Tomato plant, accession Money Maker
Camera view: vertical (180 deg); turntable rotation: 210 degrees
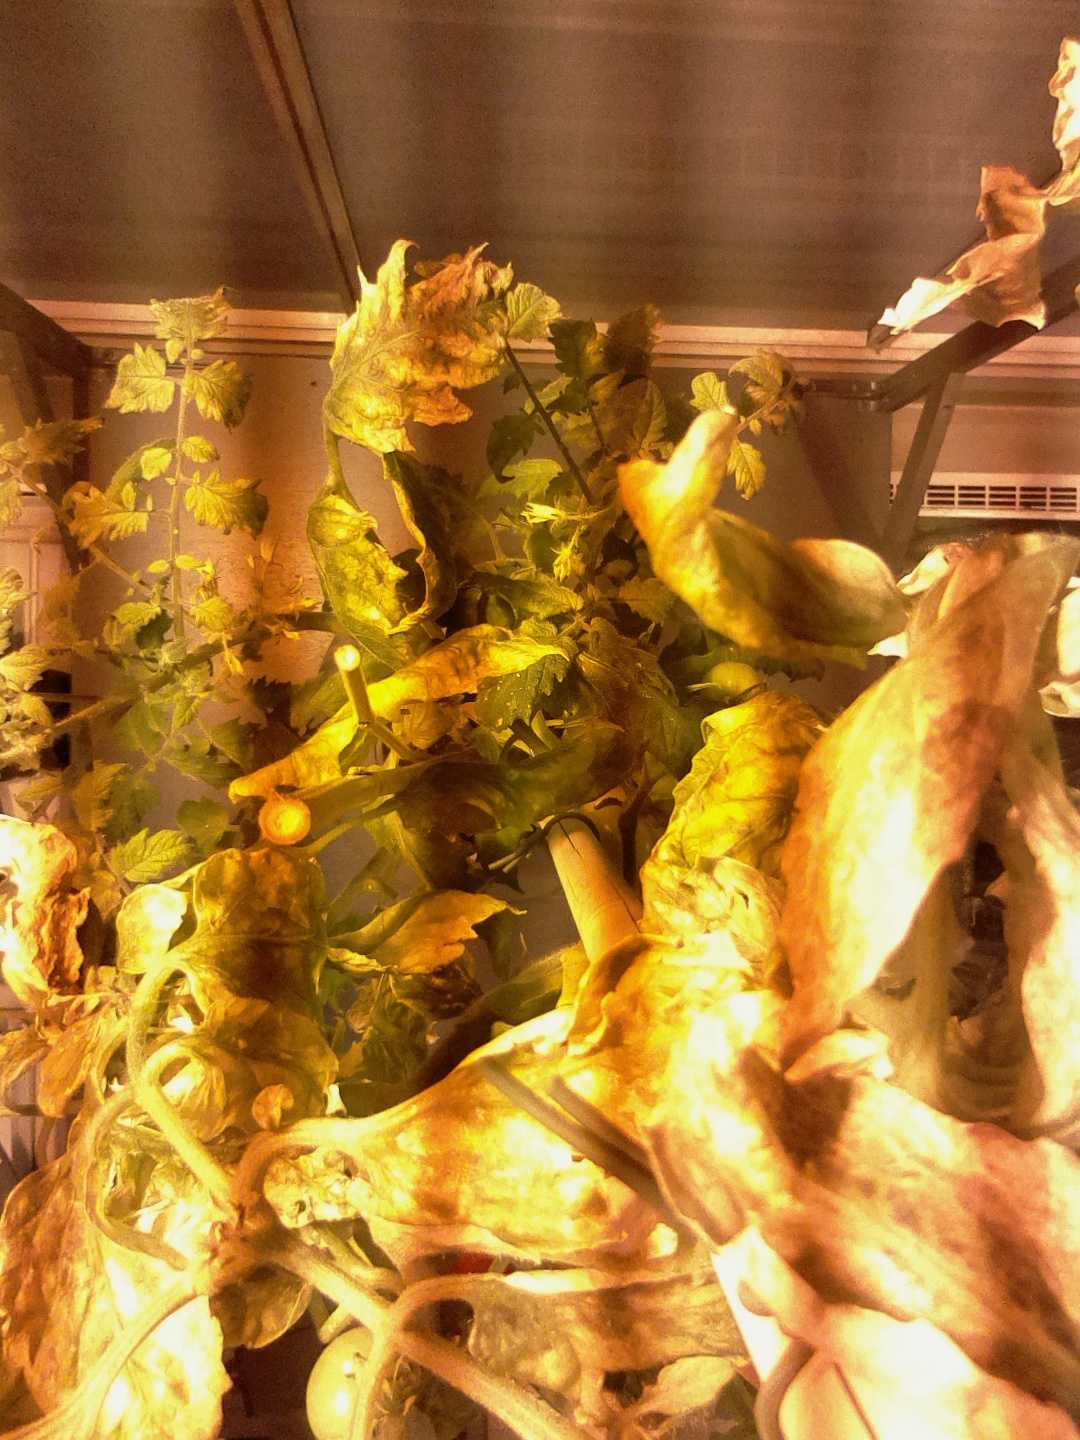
BBCH growth stage 87: 70%-80% of fruits show typical fully ripe color